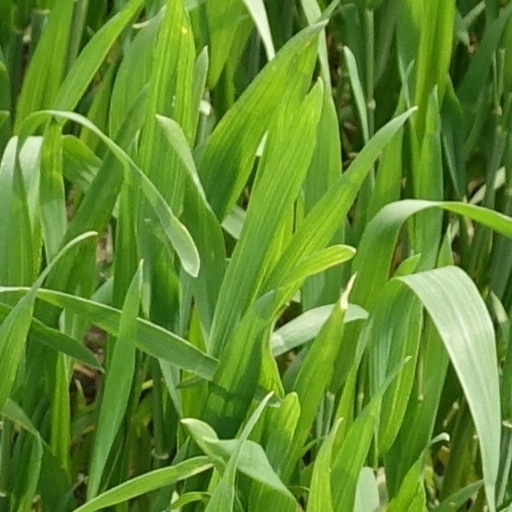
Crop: wheat